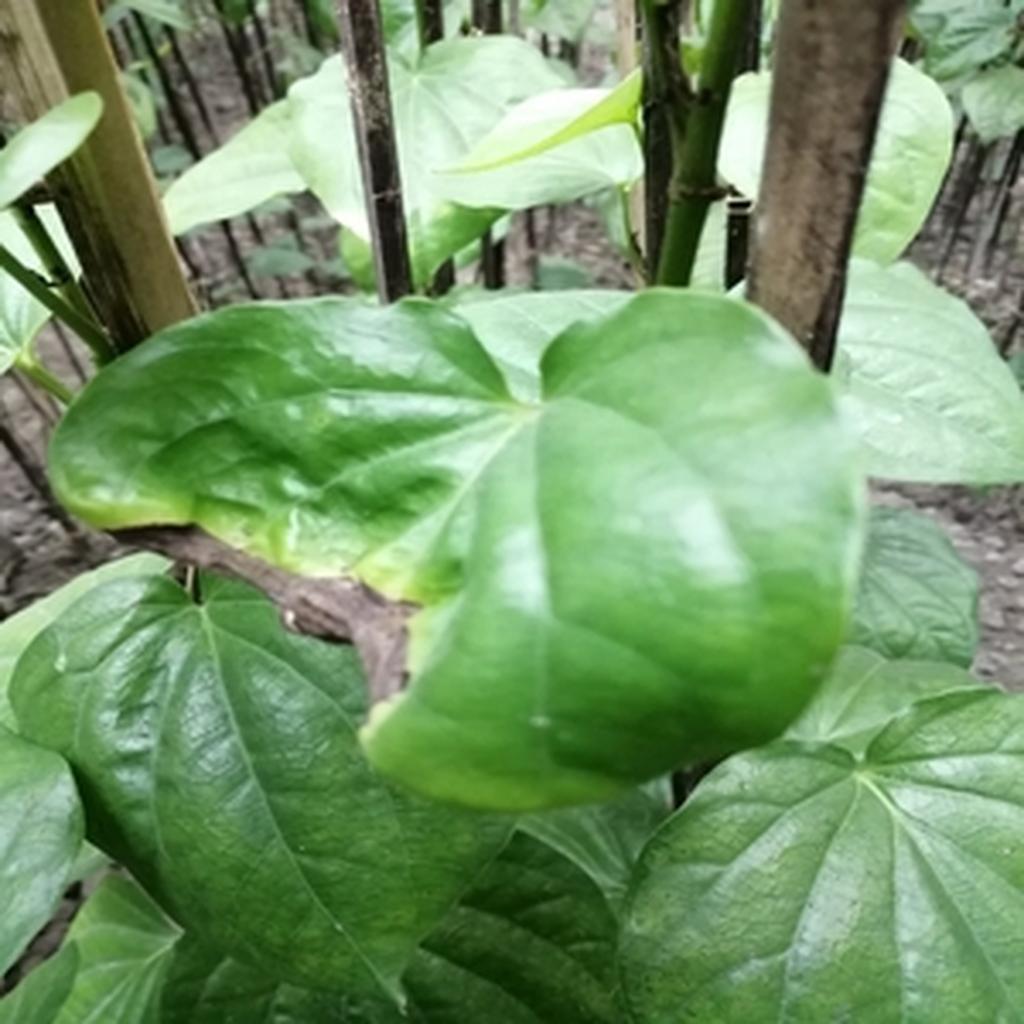
Label: Leaf_Rot